Saffron Revolution

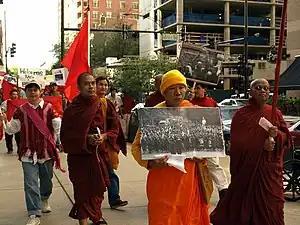
A Burmese protest march in Chicago

Citizens in Myitkyina and other townships in northern Myanmar were coerced into joining pro-government rallies designed to manufacture a show of support for a national convention, though most of the speeches were simply condemnations from junta leaders of the uprisings. Two people from each household were required to attend. "We were warned that we would be punished if we didn't come to the rally. So we attended it because we were afraid," said one resident.